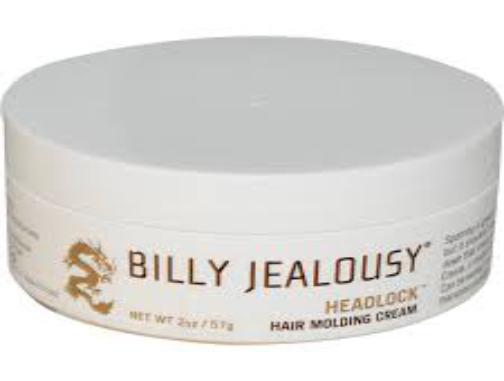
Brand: Billy Jealousy
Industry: Necessities